Sharmeen Obaid-Chinoy

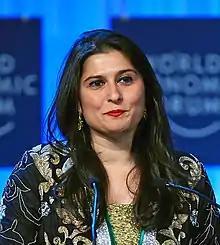
Chinoy at the World Economic Forum in 2013

Sharmeen Obaid-Chinoy (born November 12, 1978) is a Pakistani journalist, filmmaker and political activist known for her work in films that highlight gender inequality against women. Obaid-Chinoy is the recipient of seven Emmy Awards and two Academy Awards.